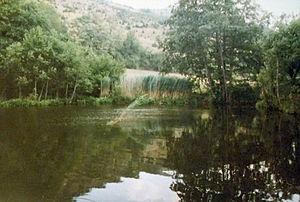
Semeteš est un village de Serbie situé dans la municipalité de Raška, district de Raška. Au recensement de 2011, il comptait 90 habitants.